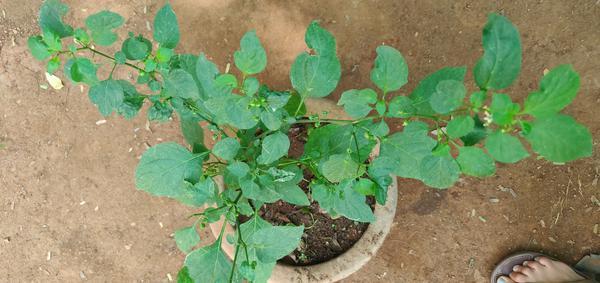
Plant: Ganike